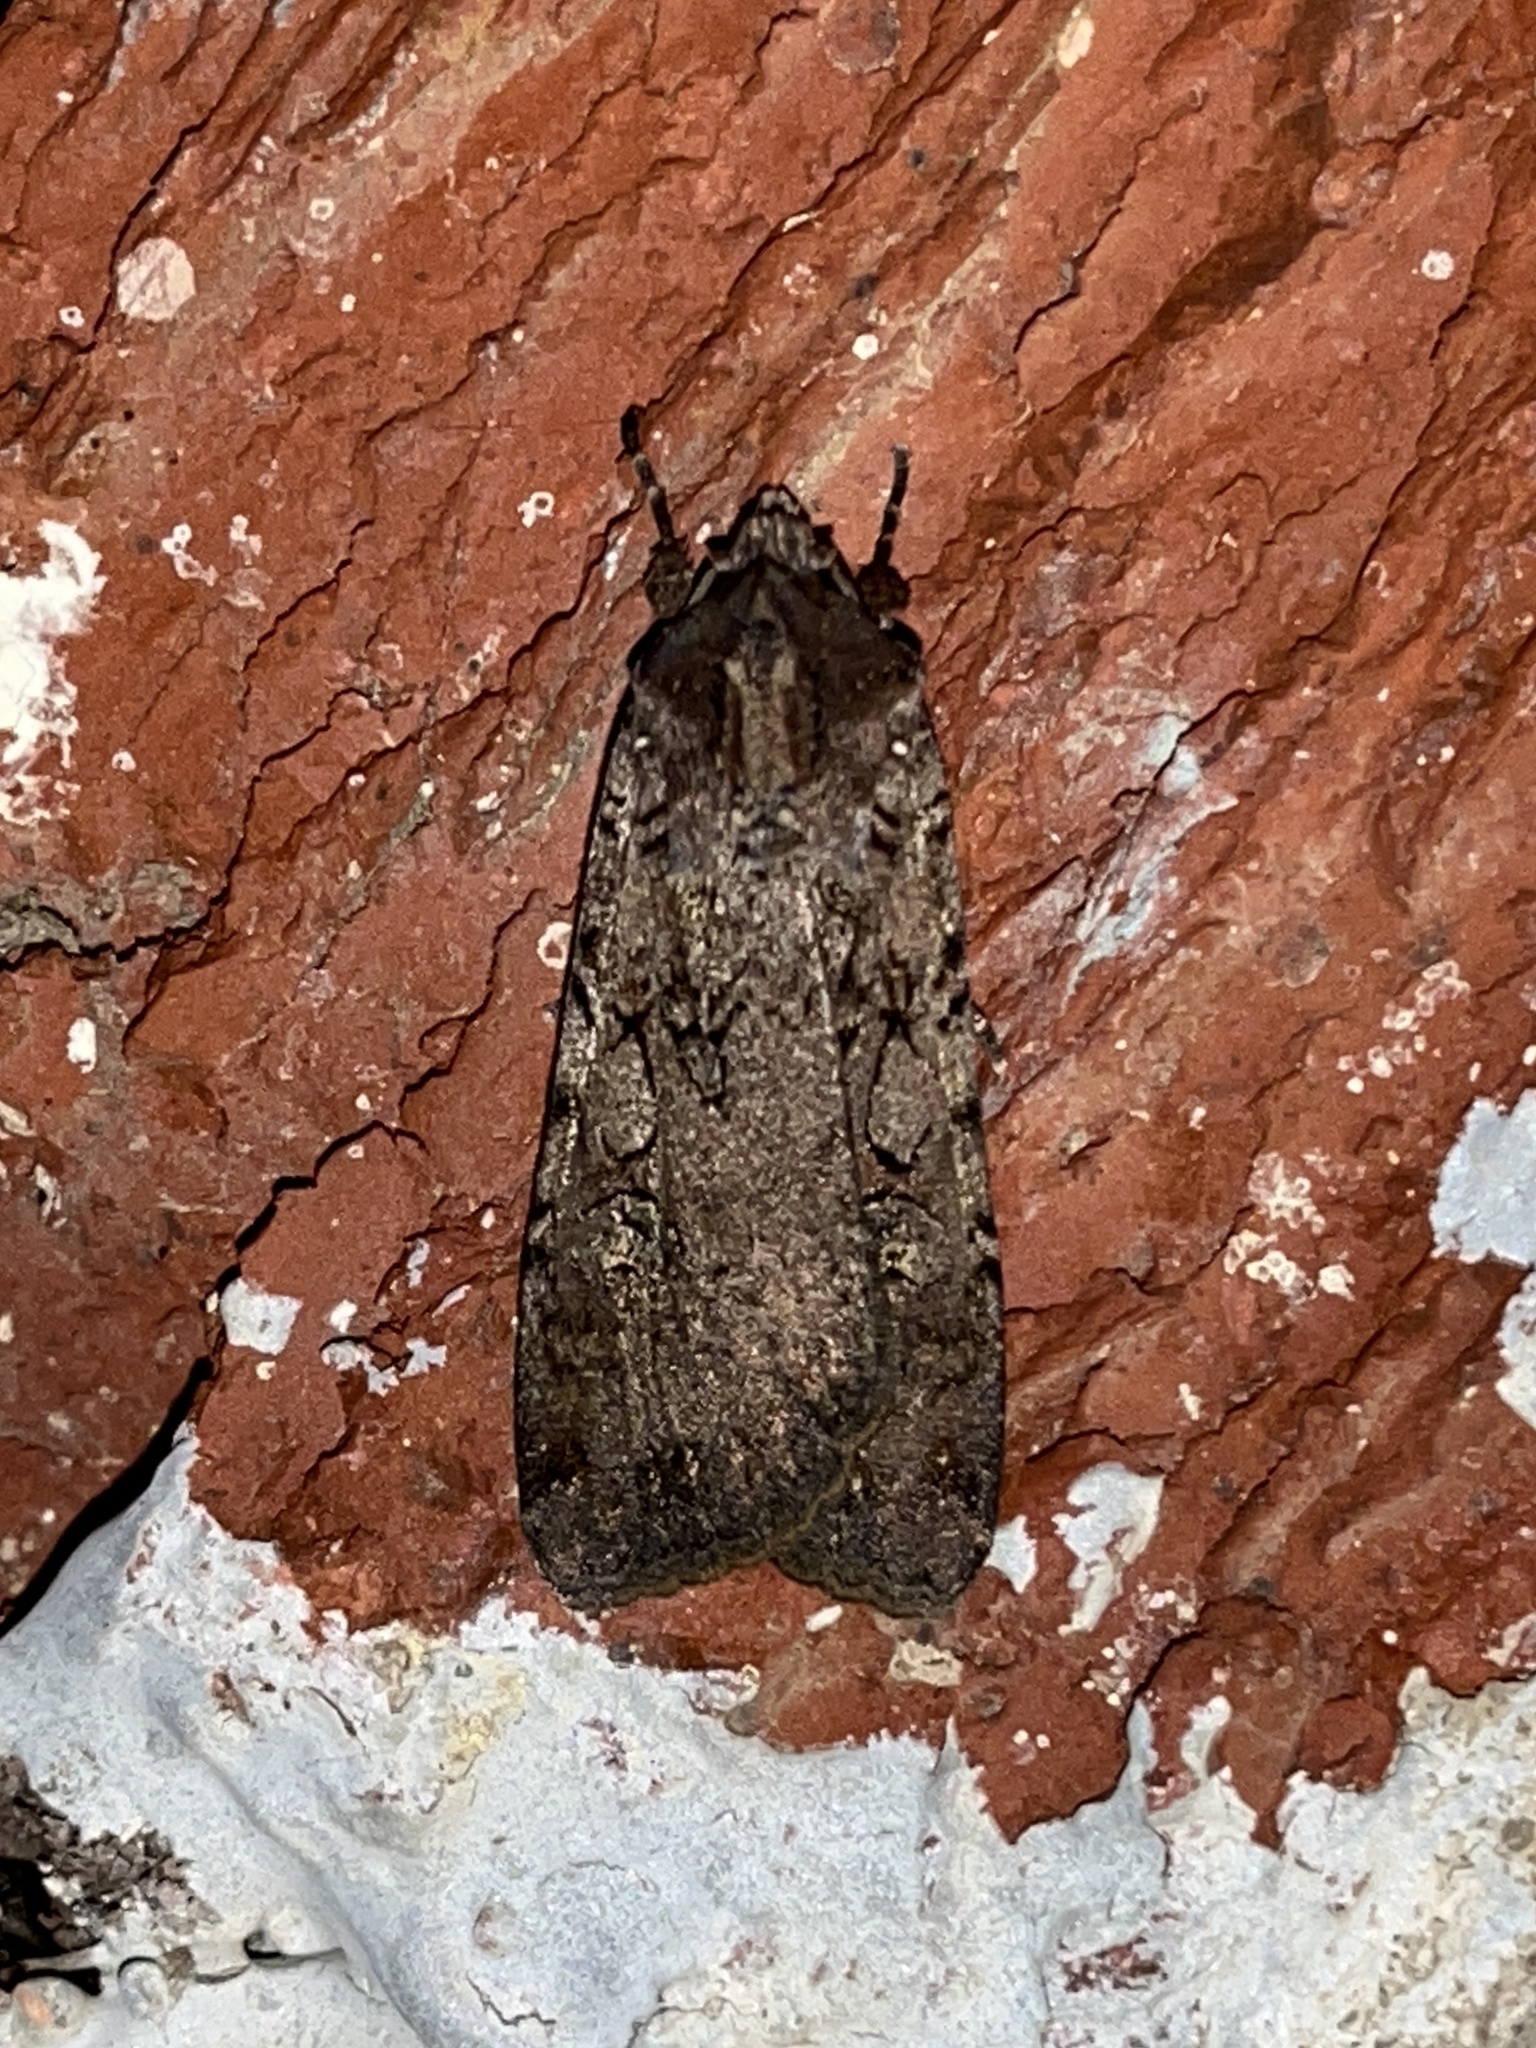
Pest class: cutworms